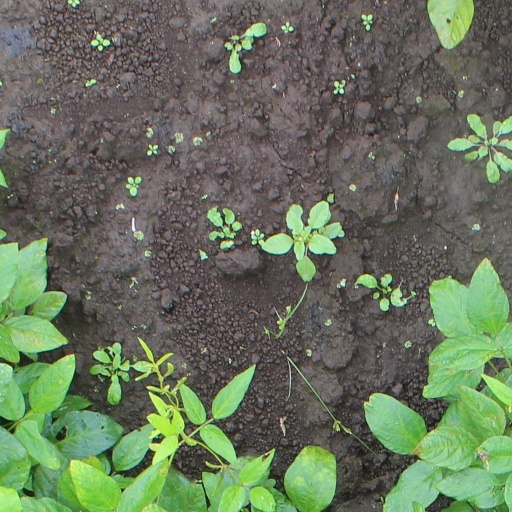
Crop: soybean